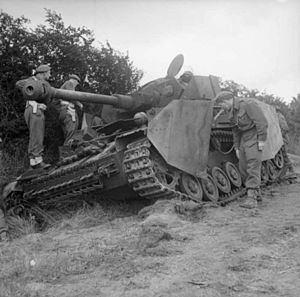
Panzer IV / Mobilitet
Britiske officerer undersøger en ødelagt Panzer IV i Normandiet.
Panzer IV er en kampvogn, der blev udviklet i begyndelsen af 1930'erne i Tyskland og anvendt i udstrakt grad under 2. verdenskrig. Den officielle tyske betegnelse var Panzerkampfwagen IV.